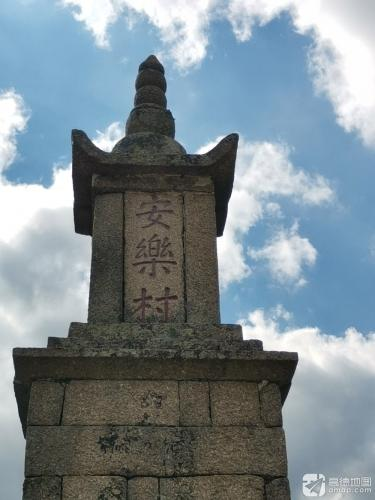
地标名称：安乐村塔
所在城市：厦门市·同安区